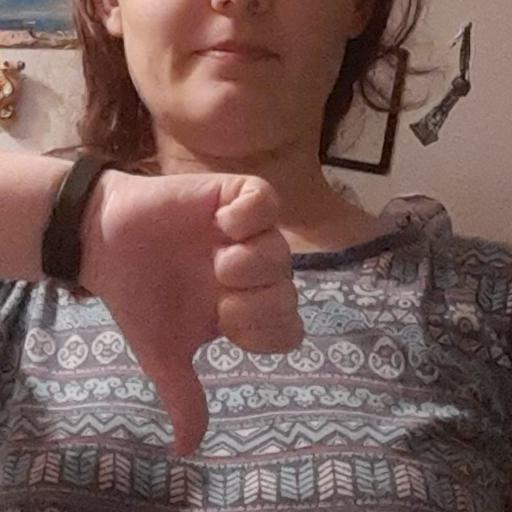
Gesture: dislike